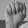
ASL letter: A